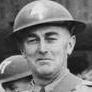
Age: 47